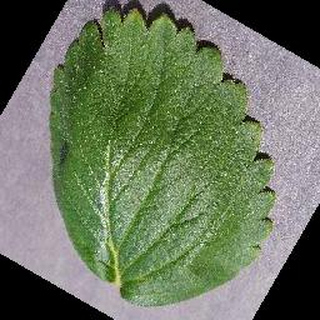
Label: healthy_strawberry